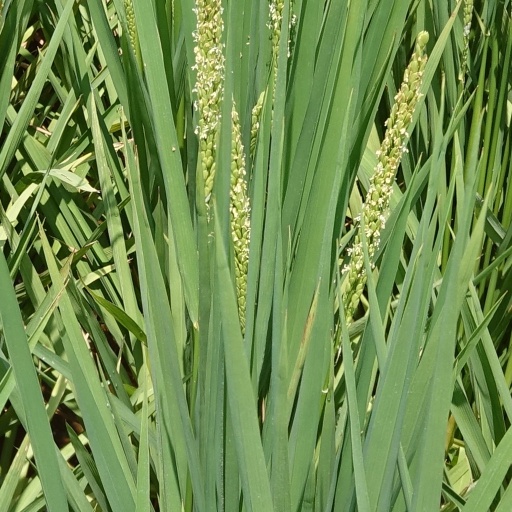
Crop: rice